2/9th Armoured Regiment (Australia)

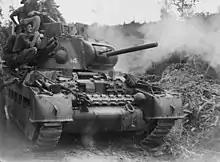
A 2/9th Armoured Regiment Matilda II firing its three-inch howitzer at Japanese positions during the Battle of Tarakan

The 2/9th Armoured Regiment was an armoured regiment of the Australian Army. Raised for service during World War II, the regiment was formed in August 1941 and spent most of the war in Australia. It was disbanded in early 1946 after seeing action in the Borneo campaign late in the war.